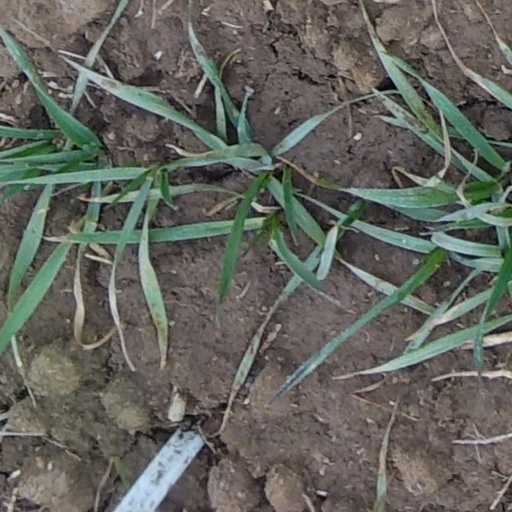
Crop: wheat